South Soufriere Hills

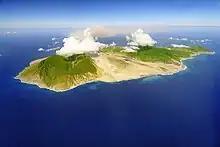
Aerial view of Montserrat from the south-east, showing ("right") the Centre Hills and the inhabited northern end of the island, and ("left") the Soufrière Hills, with the ash plume being emitted from the volcano

The IBA comprises the largest remnant of Montserrat's native forest in the Soufrière Hills, in the exclusion zone. It has survived the volcanic eruptions and pyroclastic flows that have devastated and depopulated the southern half of the island since the late 1990s. It lies only about 1.5 km south of 915 m Chances Peak, the highest point of the island and the Soufrière Hills stratovolcano. It ranges in elevation from 200 to 750 m above sea level and contains tropical evergreen forest. Other IBAs on the island are the Northern Forested Ghauts and Centre Hills.